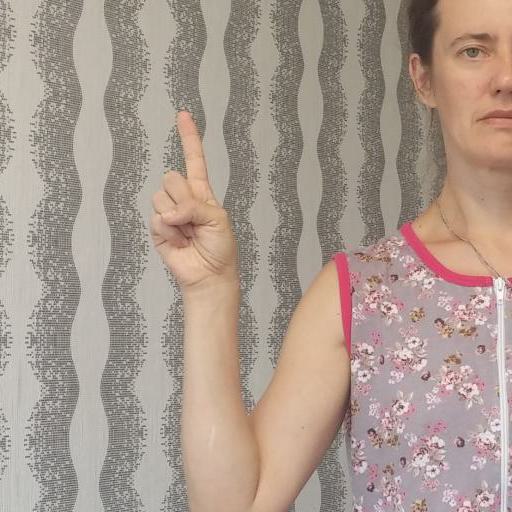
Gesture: one